Guanches

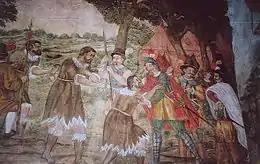
Guanche kings of Tenerife surrendering to Alonso Fernández de Lugo

The geographic accounts of Pliny the Elder and of Strabo mention the Fortunate Isles but do not report anything about their populations.